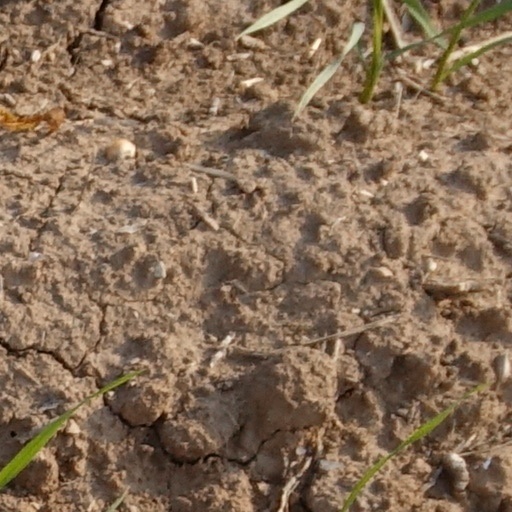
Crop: wheat